Kishan Maharaj

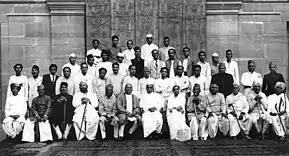
Kishan Maharaj standing (second row, eighth from left) with other leading musicians in 1948.

Maharaj began performing in concerts by age 11. He moved to Bombay in 1944 to pursue a music career and initially struggled. He provided tabla accompaniment to Sitara Devi in the Hindi film "Badi Maa" (1945).